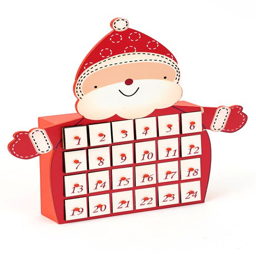
a father christmas advent calendar from range .